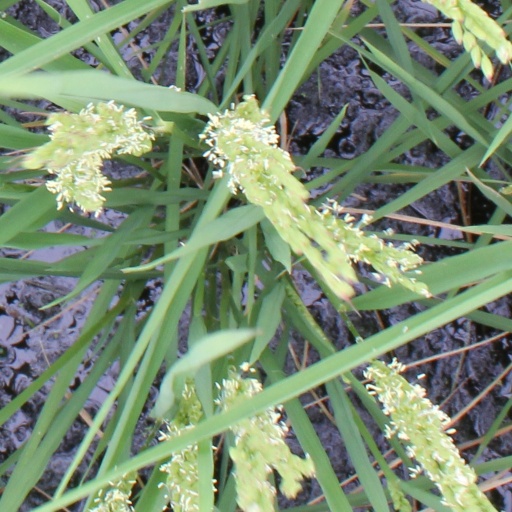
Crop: rice